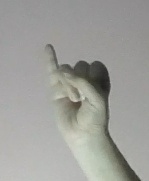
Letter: meem